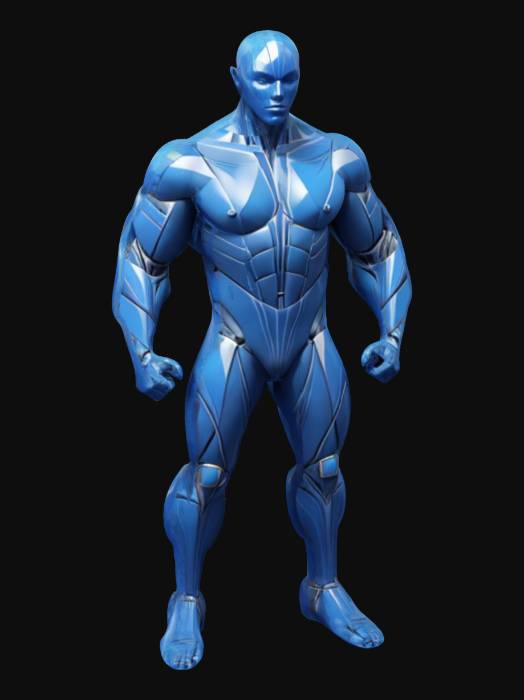
미적 점수 (1~10점): 8